2012 24 Hours of Le Mans

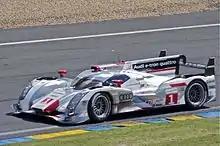
The race winning No. 1 Audi R18 e-tron quattro, driven by Marcel Fässler, Benoît Tréluyer and André Lotterer.

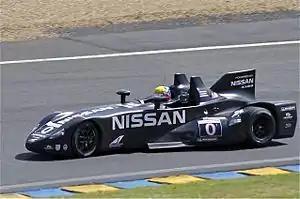
Highcroft Racing No. 0 Nissan Deltawing, First Garage 56 entry of the 2012 24 Hours of Le Mans

The 80th 24 Hours of Le Mans (French: "80 24 Heures du Mans") was a 24-hour automobile endurance race for teams of three drivers each entering Le Mans Prototype and Le Mans Grand Touring Endurance cars held from 16 to 17 June 2012 at the Circuit de la Sarthe close to Le Mans, France before 240,000 spectators. It was the 80th running of the event, as organised by the automotive group, the Automobile Club de l'Ouest (ACO) since 1923. The race was the third round of the 2012 FIA World Endurance Championship, with 30 of the race's 56 entries contesting the championship. A test day was held two weeks prior to the race on 3 June.